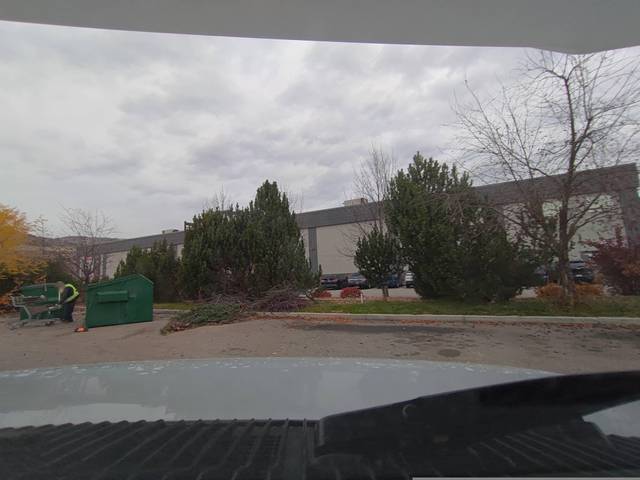
Region: Canada
Coordinates: 50.286, -119.271